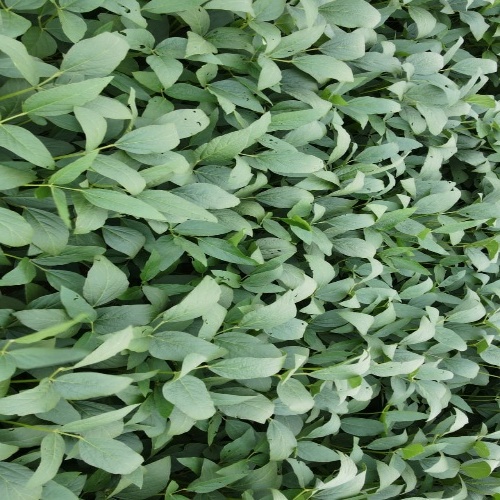
Label: Diabrotica_speciosa